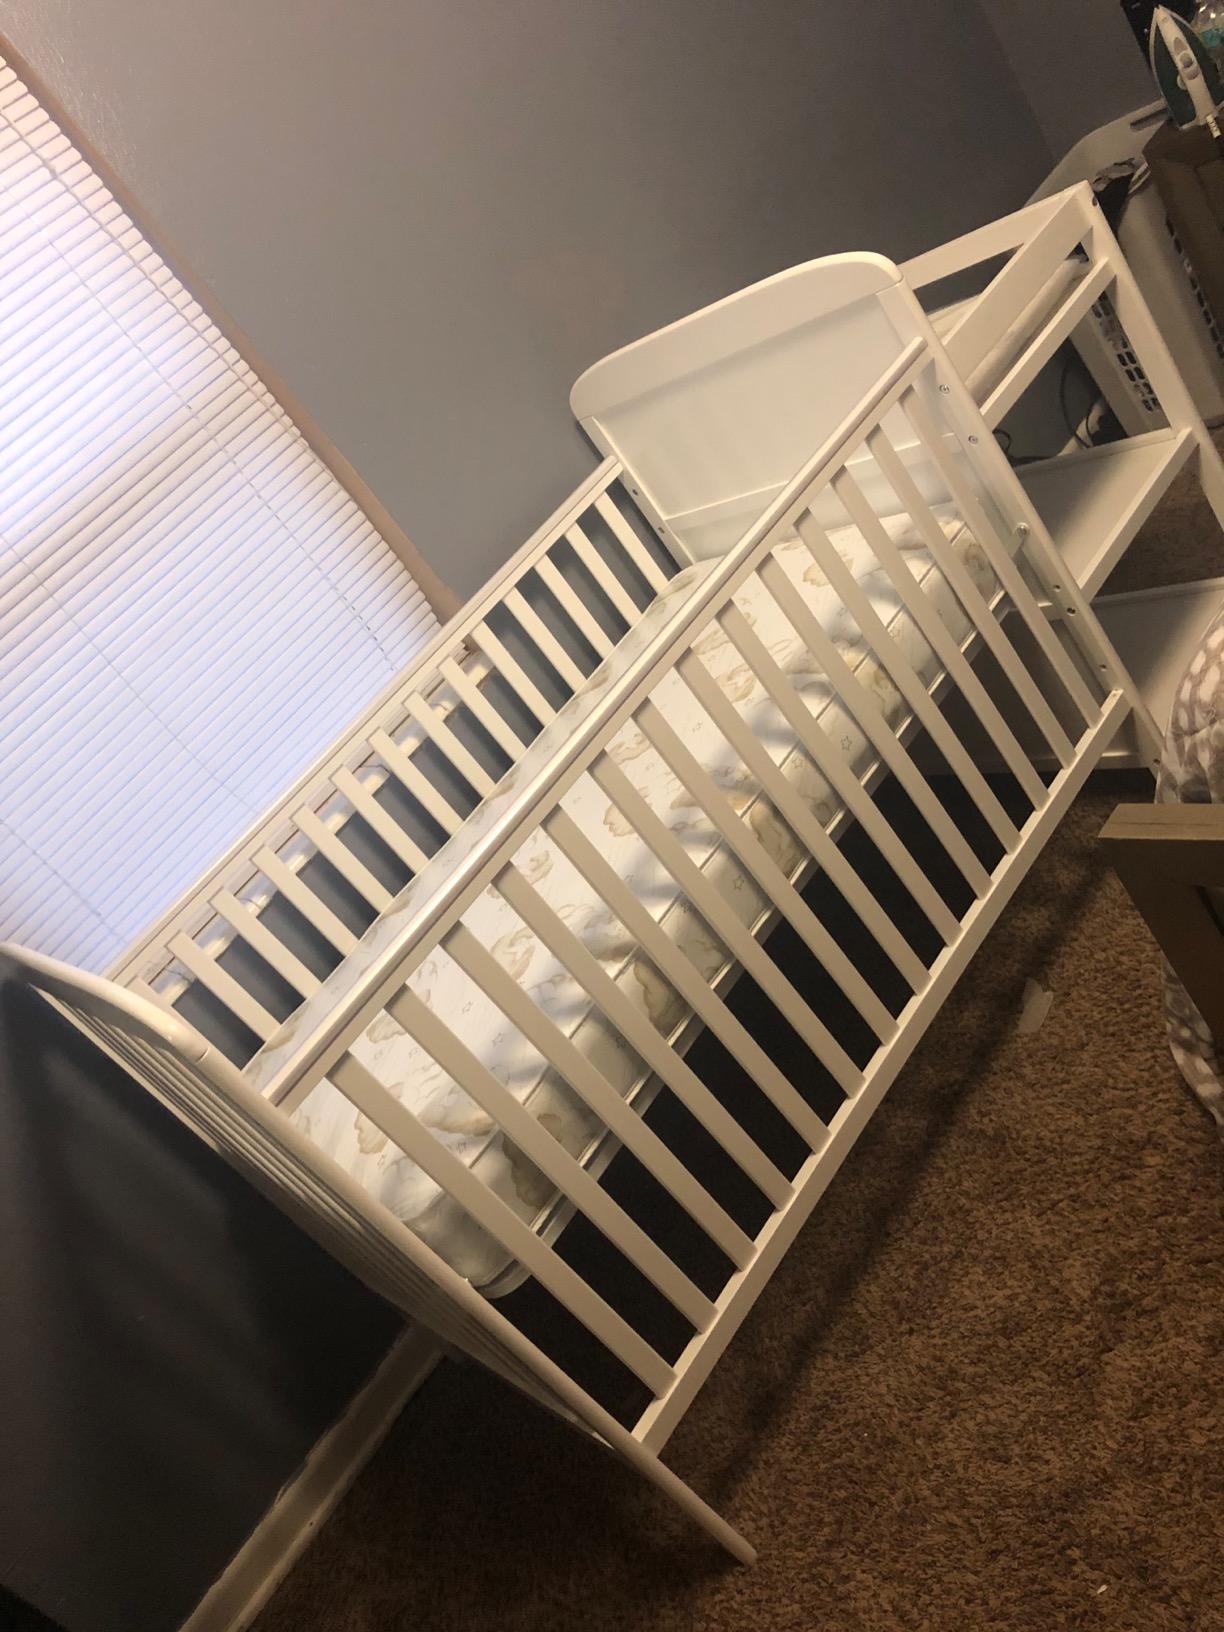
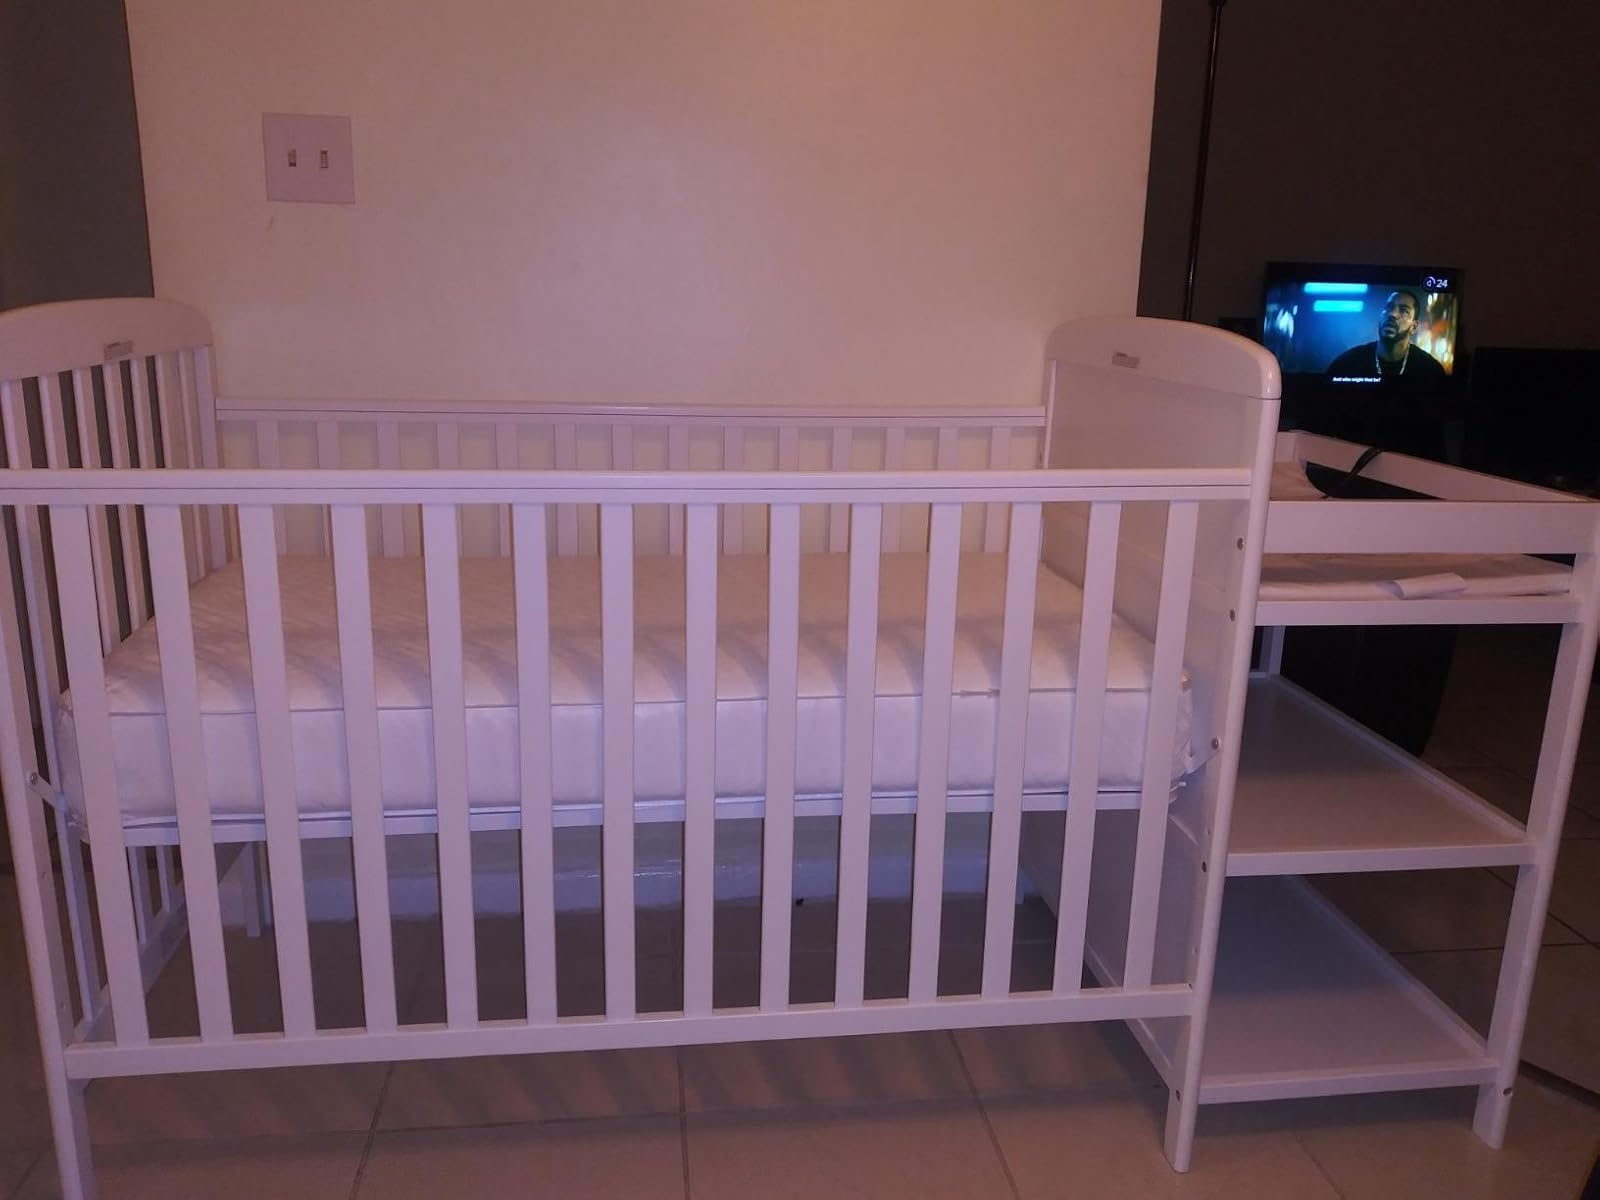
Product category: products_crib
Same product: yes